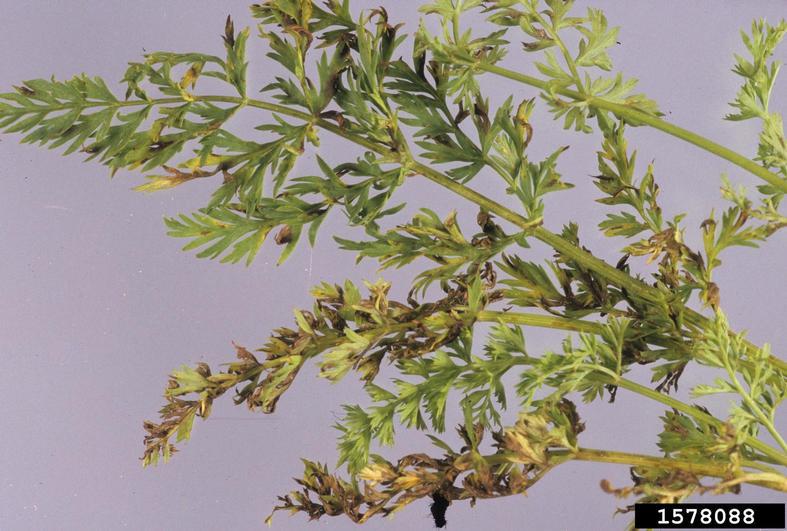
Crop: unknown
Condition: carrot_carrot_alternaria_blight